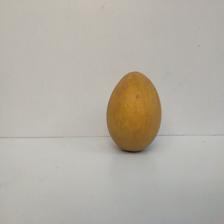
Size: Large